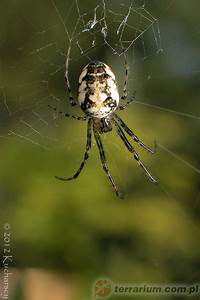
Label: spider